Château d'Amboise

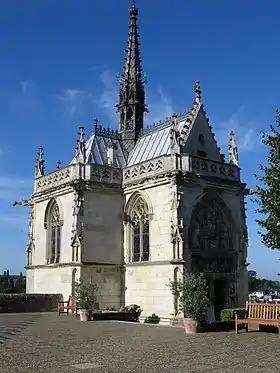
The chapel of Saint Hubert (1493), where Leonardo da Vinci is believed to be buried

Expanded and improved over time, on 4 September 1434 it was seized by Charles VII of France, after its owner, Louis d'Amboise, Viscount of Thours (1392–1469), was convicted of plotting against Louis XI and condemned to be executed in 1431. However, the King pardoned him but took his château at Amboise. Once in royal hands, the château became a favourite of French kings, from Louis XI to Francis I. Charles VIII decided to rebuild it extensively, beginning in 1492 at first in the French late Gothic Flamboyant style and then after 1495 employing two Italian mason-builders, Domenico da Cortona and Fra Giocondo, who provided at Amboise some of the first Renaissance decorative motifs seen in French architecture. The names of three French builders are preserved in the documents: Colin Biart, Guillaume Senault and Louis Armangeart.